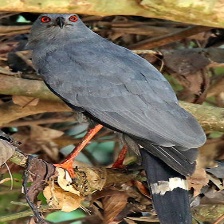
Species: CRANE HAWK
Scientific name: GERANOSPIZA CAERULESCENS